Claude Cloutier

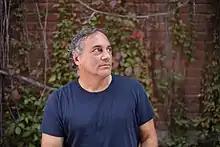
Claude Cloutier at the Cinémathèque québécoise, 2017

Claude Cloutier is a Canadian film animator and illustrator based in Quebec. He has made seven short films with the National Film Board of Canada. He began his animation career with the 1988 short "The Persistent Peddler (Le colporteur)", which was in competition at the Cannes Film Festival. He became widely known for his 2000 film "From the Big Bang to Tuesday Morning (Du big bang à mardi matin)", which was both a Genie Award nominee for Best Animated Short Film at the 21st Genie Awards, and a Jutra Award nominee for Best Animated Short Film at the 3rd Jutra Awards.